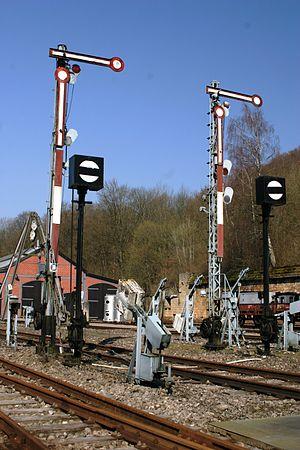
La signalisation ferroviaire luxembourgeoise désigne l’ensemble des signaux conventionnels implantés sur le réseau ferré luxembourgeois géré par les CFL et destinés à assurer la sécurité des usagers du rail.